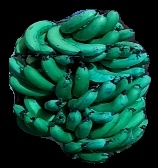
Variety: pachbale
Grade: grade3